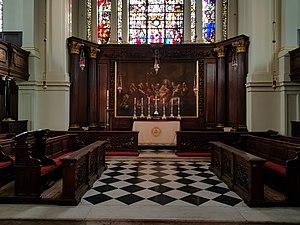
Chœur de l'église Saint-George, Hanover Square, Londres.
St George's, Hanover Square est une église anglicane dans ce qui est maintenant la Cité de Westminster, construite au début du XVIIIᵉ siècle. L'église a été conçue par John James et a été construite grâce au projet pour construire 50 nouvelles églises autour de Londres. Elle est située près de Hanover Square, au sud d'Oxford Circus. En raison de sa localisation, c'était un lieu fréquent des mariages de la haute société.